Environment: real
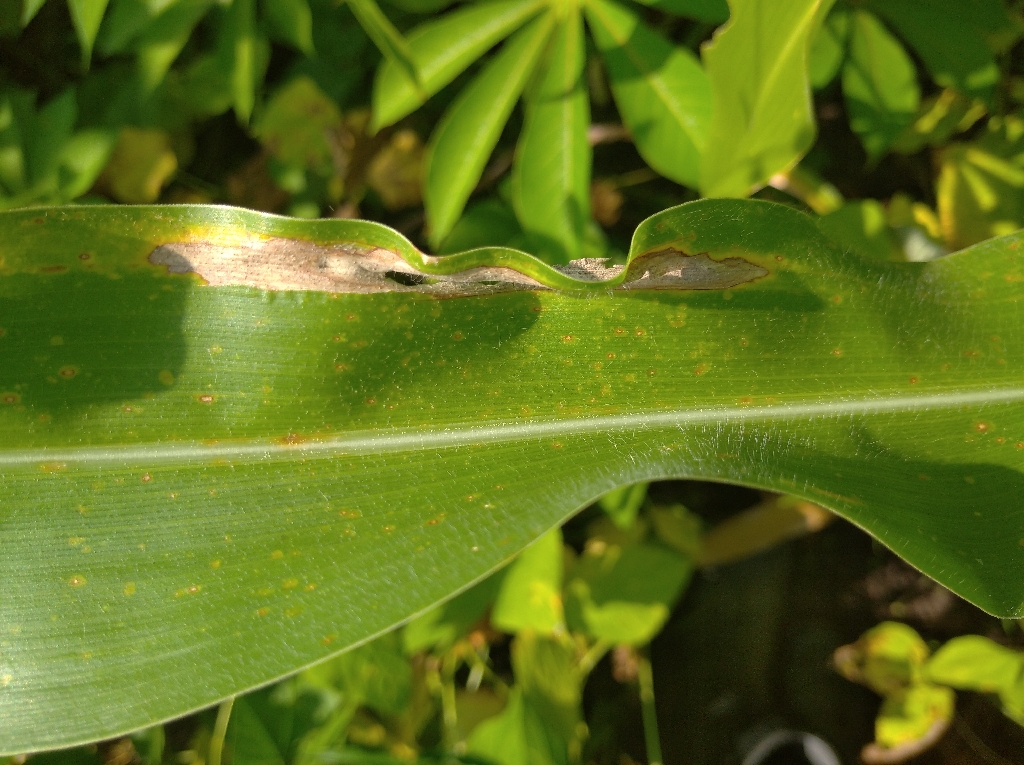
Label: northern_corn_leaf_blight